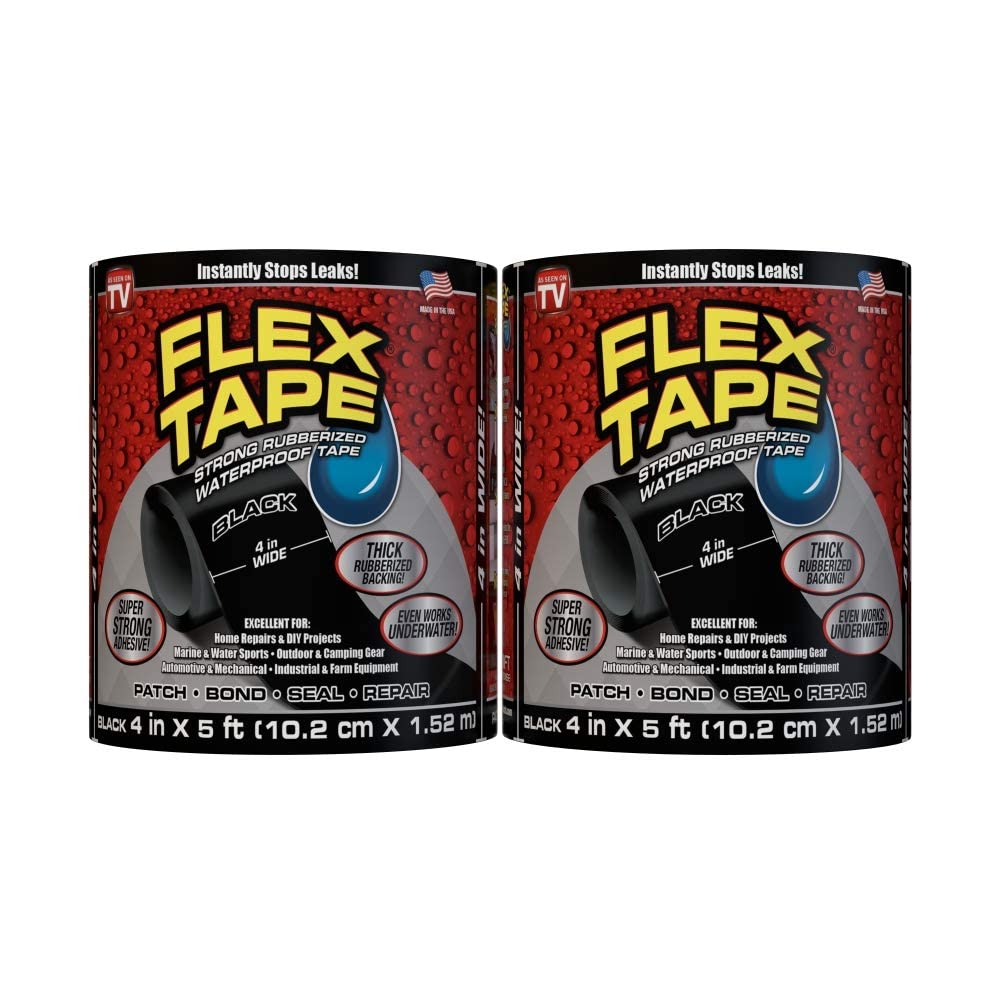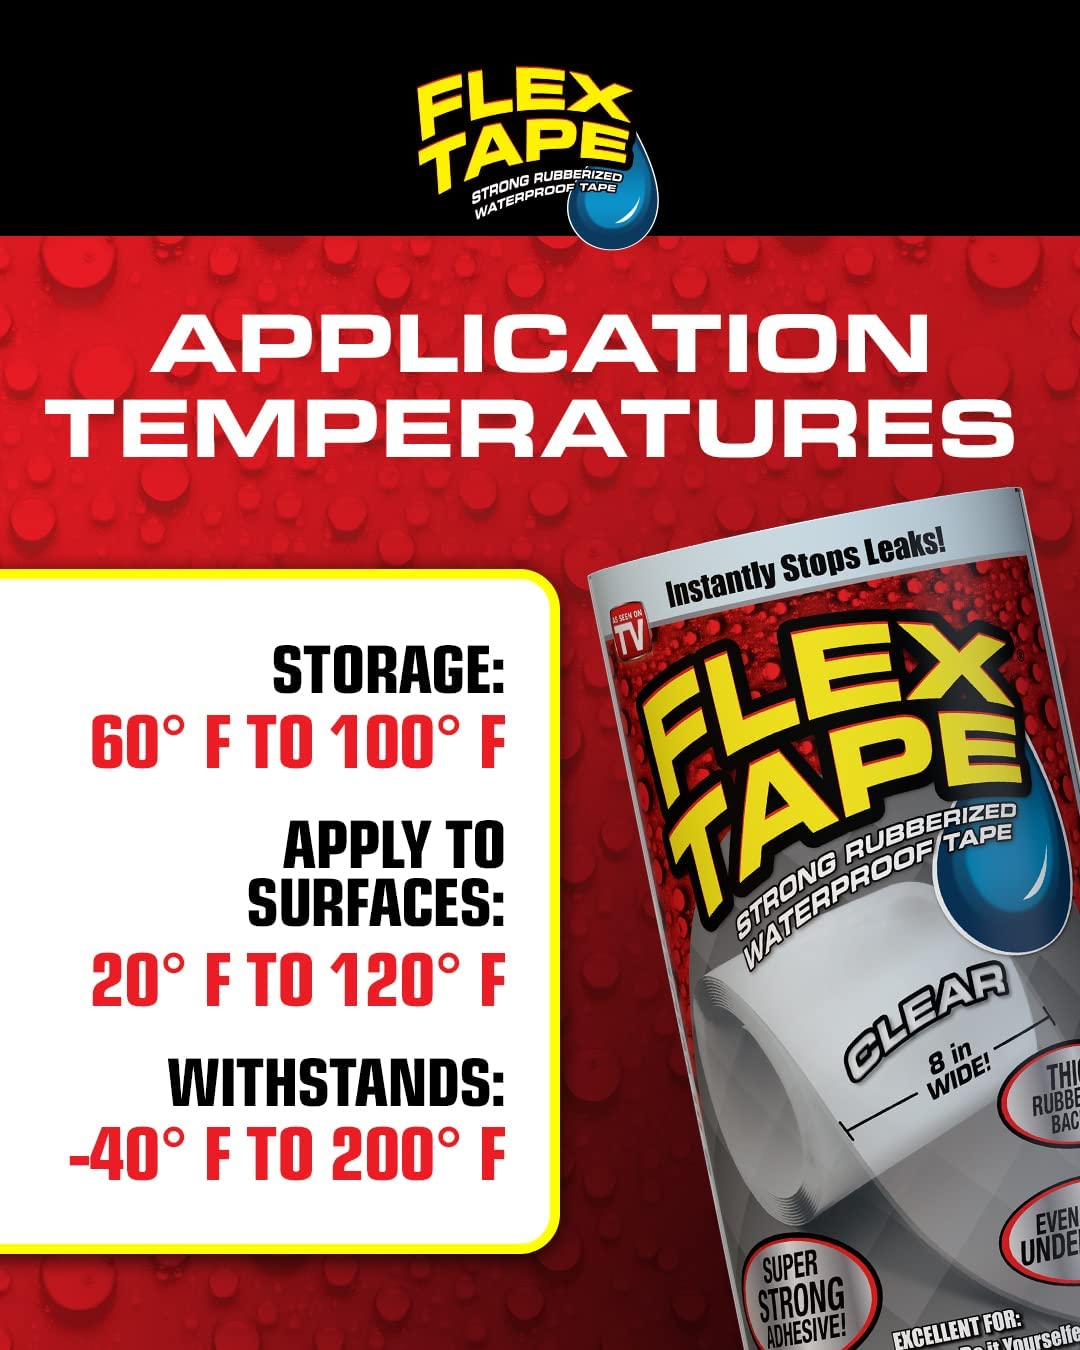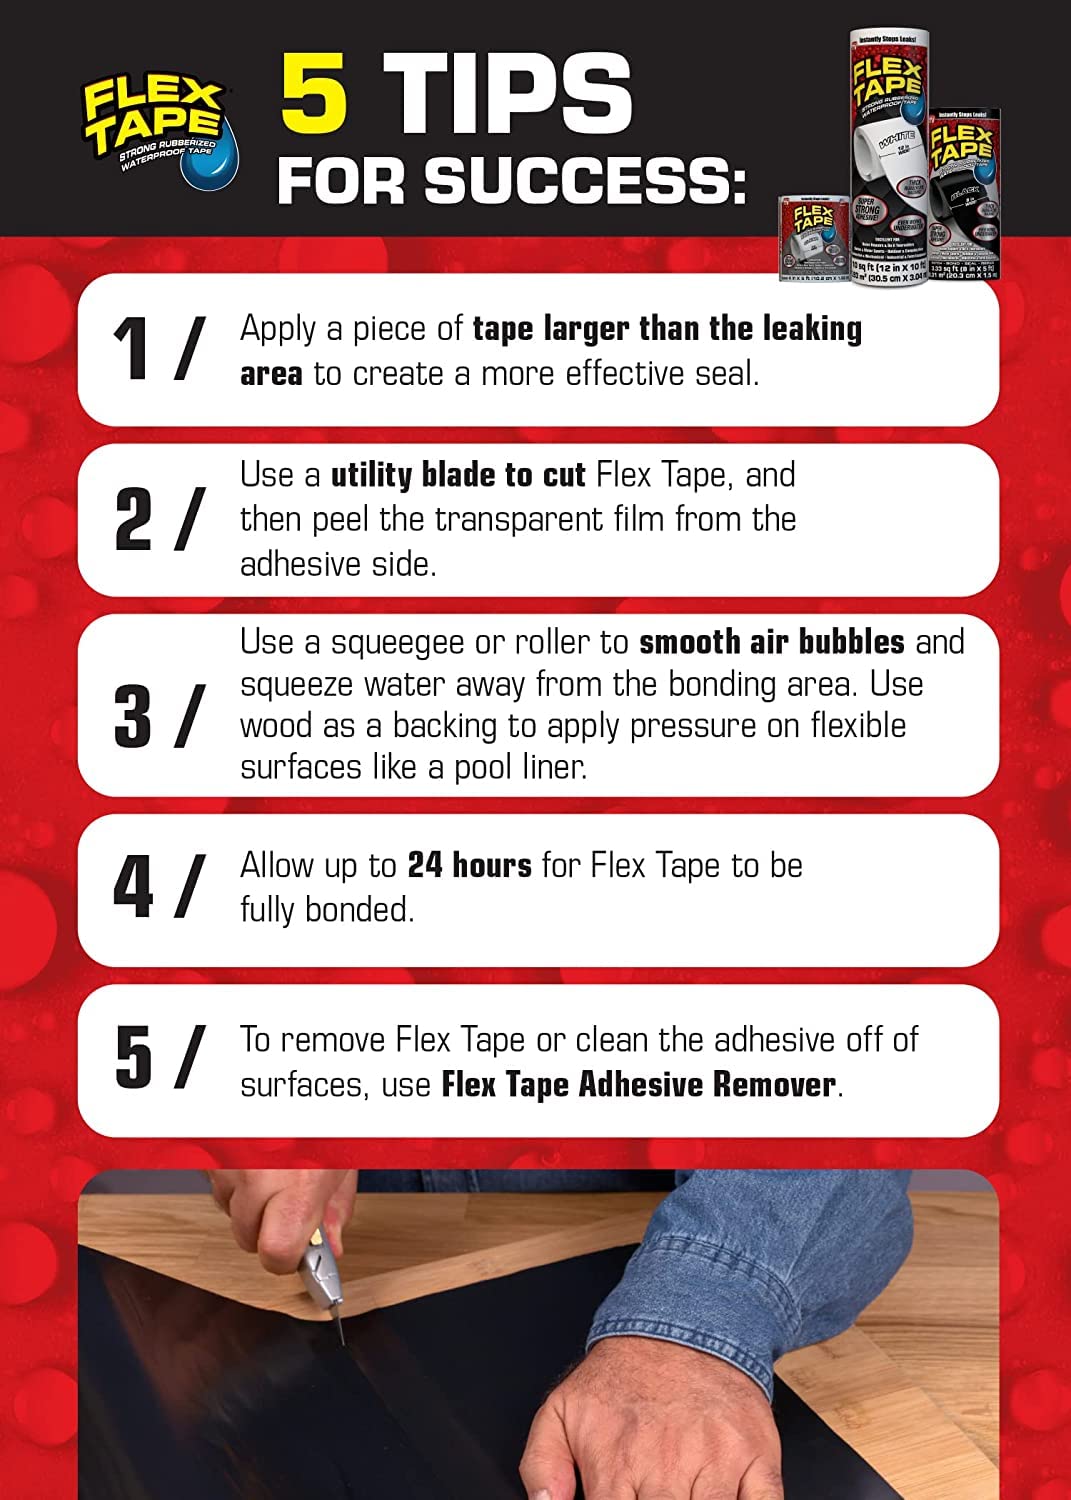
Generic Radiant Enterprise Waterproof Flex Tape Strong Bond Instantly Stop Leakage and Repair Electrical Black (2)
Category: Industrial & Scientific
Very strong Rubberized Waterproof Tape Excellent For Home Repairs & Diy Projects, Marine & Water Sports,Automative & Mechanical Useful For Industrial & Farm Equipment
Features: Package Include: 1 Roll , Color : Black | Product Dimension: Roll Width : 4" inch/, Roll Length: 5 feet | This Tape is a super strong, rubberized, waterproof tape that can patch, bond, seal and repair virtually everything | FlexTape is specially formulated with a thick, flexible, rubberized backing that conforms to any shape or object | Seal out water, air and moisture